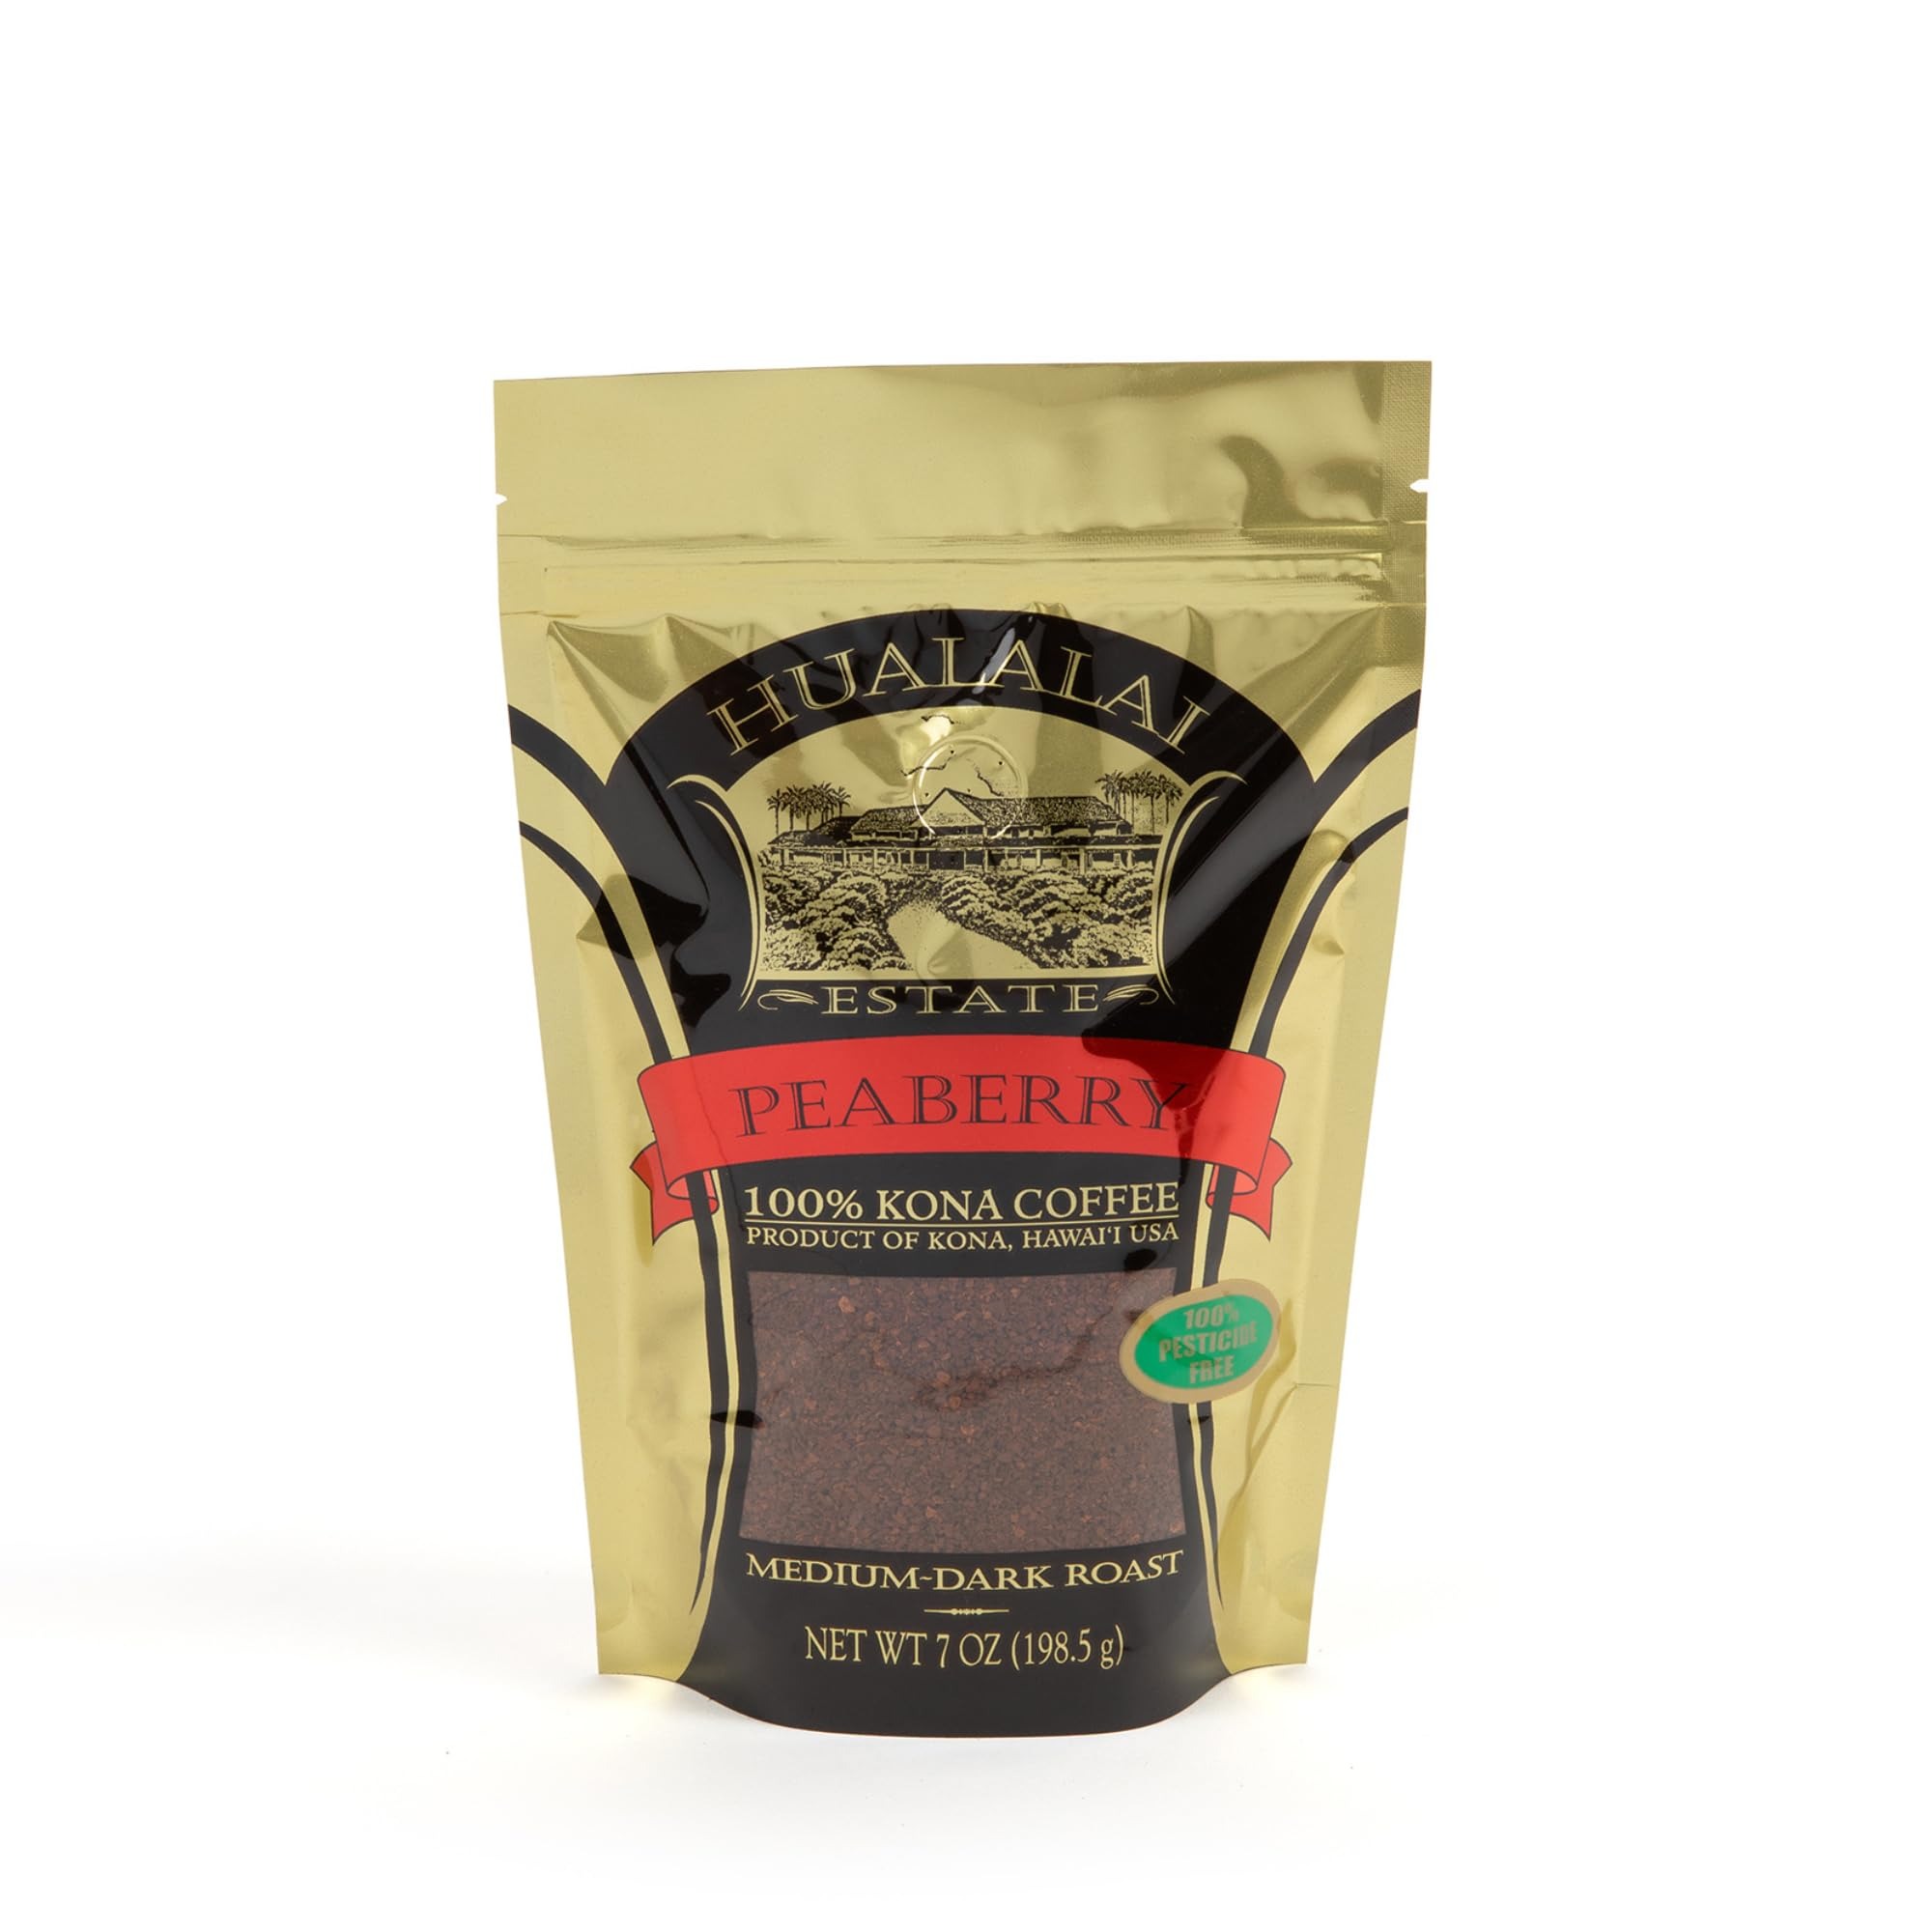
Item Name: 100% Kona Coffee - Peaberry Medium Dark Roast Blend by Hualalai Estate - 7 oz Premium Ground Kona Grown Coffee
Bullet Point 1: Premium Estate PEABERRY - 100% Kona Coffe (Medium -Dark Roast)
Bullet Point 2: 100% Pesticide Free
Bullet Point 3: *GROUND COFFEE*
Product Description: 100% Pesticide Free. Kona Peaberry can be found in boutique shops for more than $70 per pound due to its unique taste and rarity. Its smooth, slightly spicy taste is much more flavorful, with less caffeine and much less acidity than any other coffee. This football-shaped bean grows naturally with the rest of the Kona coffee crop but accounts for only 4% of the total crop. If you have never tried Kona Peaberry, we highly recommend it. * Ground Coffee*
Value: 7.0
Unit: Ounce

Price: 35.98